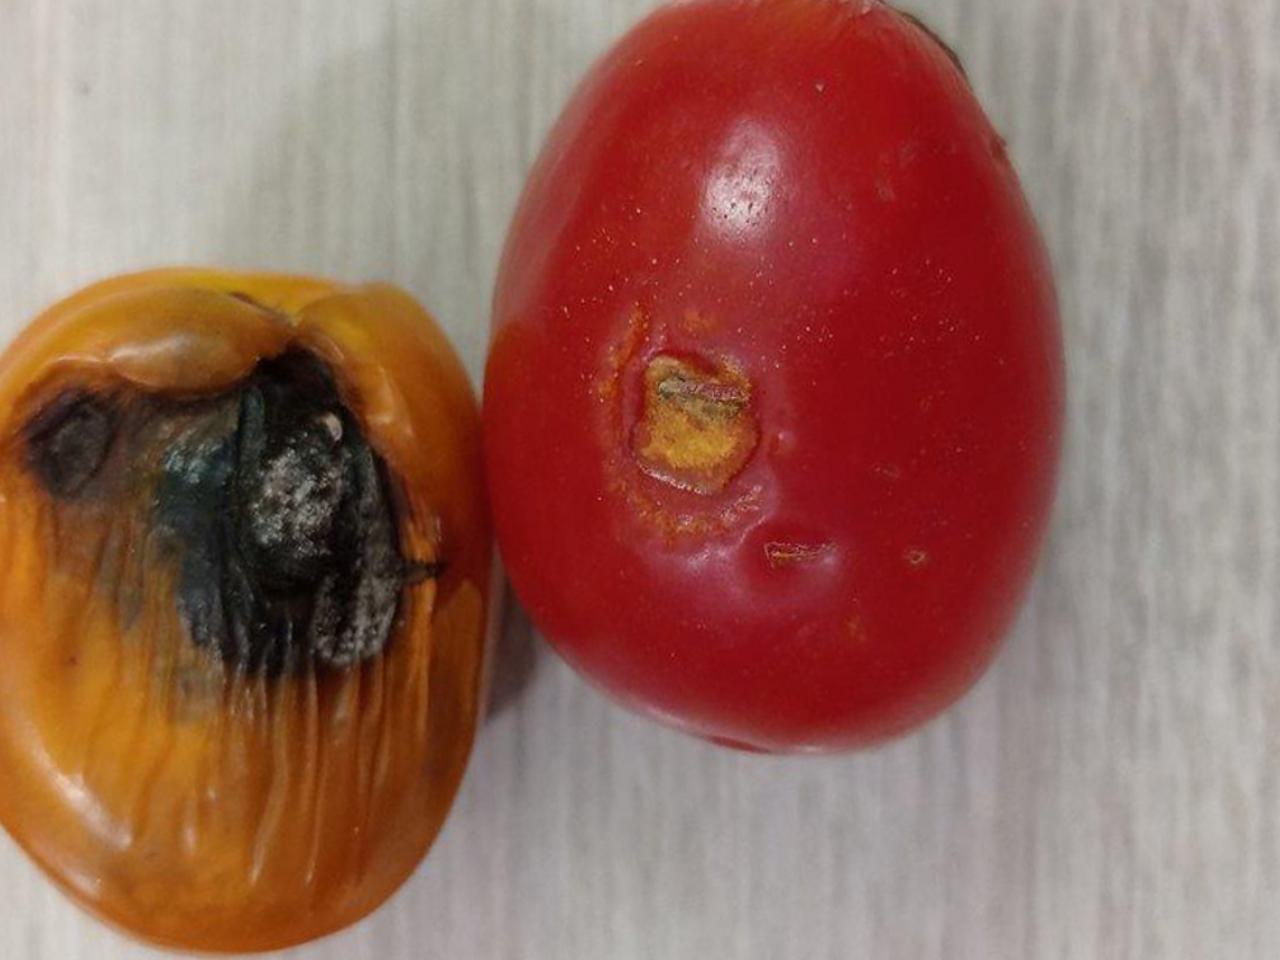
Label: Rotten